Air Sinai

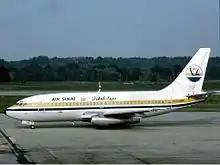
Air Sinai's own livery, used in the 1980s

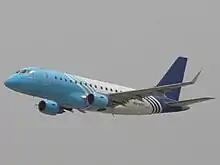
Unmarked Embraer 170 in basic Egyptair Express livery used by Air Sinai

The Egypt–Israel peace treaty signed in March 1979 stipulated that there must be active civilian aviation routes between Egypt and Israel. To fulfill the treaty, Air Sinai was established in 1982 to fly scheduled services between Egypt and Israel (on routes previously flown by Nefertiti Aviation), which for political reasons could not be handled by parent company Egyptair.